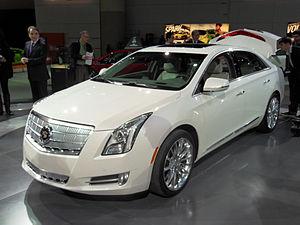
Une grande routière, ou simplement routière, est une automobile du segment E.
La XTS est une voiture de luxe du constructeur automobile américain Cadillac commercialisée depuis 2012. La XTS remplace les anciens modèles haut de gamme STS et DTS respectivement apparues en 2005 et 2006 descendantes des Seville et DeVille.